Istana Negara, Jalan Istana

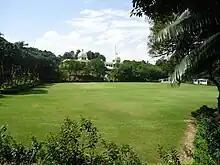
The compound of the old Istana Negara, at Jalan Istana, official residence of the Yang di-Pertuan Agong from 1957 to 2011. Since 2011, it moved to the larger Istana Negara at Jalan Duta.

The building is nestled within an 11.34-hectare compound with a variety of plants and flowers, swimming pool and indoor badminton hall. As the palace grounds are not opened to members of the public or tourists, the Main Palace Entrance is a favourite picture spot for tourists.